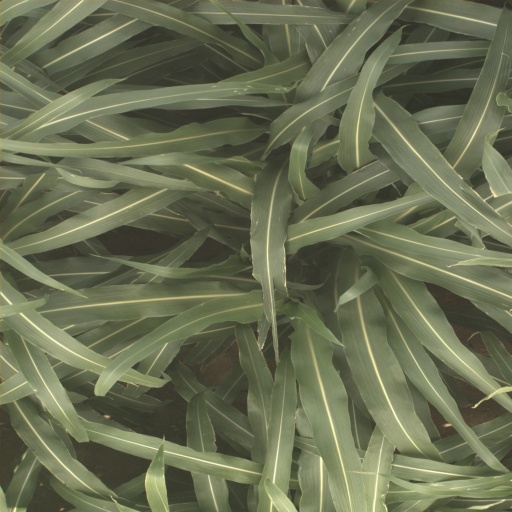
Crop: sorghum